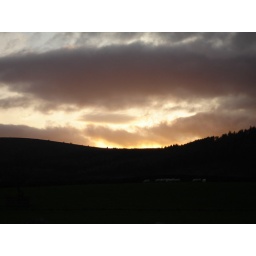
sky near the waterloo monument